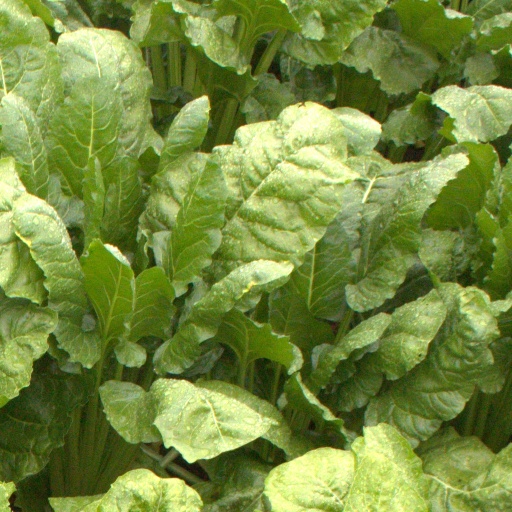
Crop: sugar beet